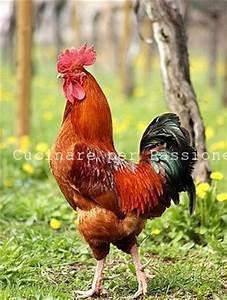
chicken